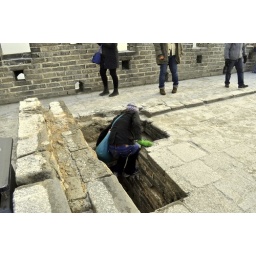
Another girl in our group climbing through to the roof of a watchtower